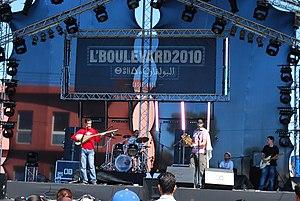
Festival du Boulevard des jeunes musiciens Español: Festival del Bulevar de los jóvenes músicos
Le Boulevard des jeunes musiciens, communément appelé L'Boulevard, est un festival de musique urbaine sous forme compétitive organisé à Casablanca, au Maroc. Il permet à de jeunes formations musicales de se faire connaître par un plus large public, à travers la compétition. L'événement est réparti en trois parties: L'boulevard festival, la compétition nommée Tremplin ainsi que Sbagha Bagha qui est une occasion pour plusieurs street graffeurs de transformer quelques murs de la Ville Blanche grâce à leurs créations.